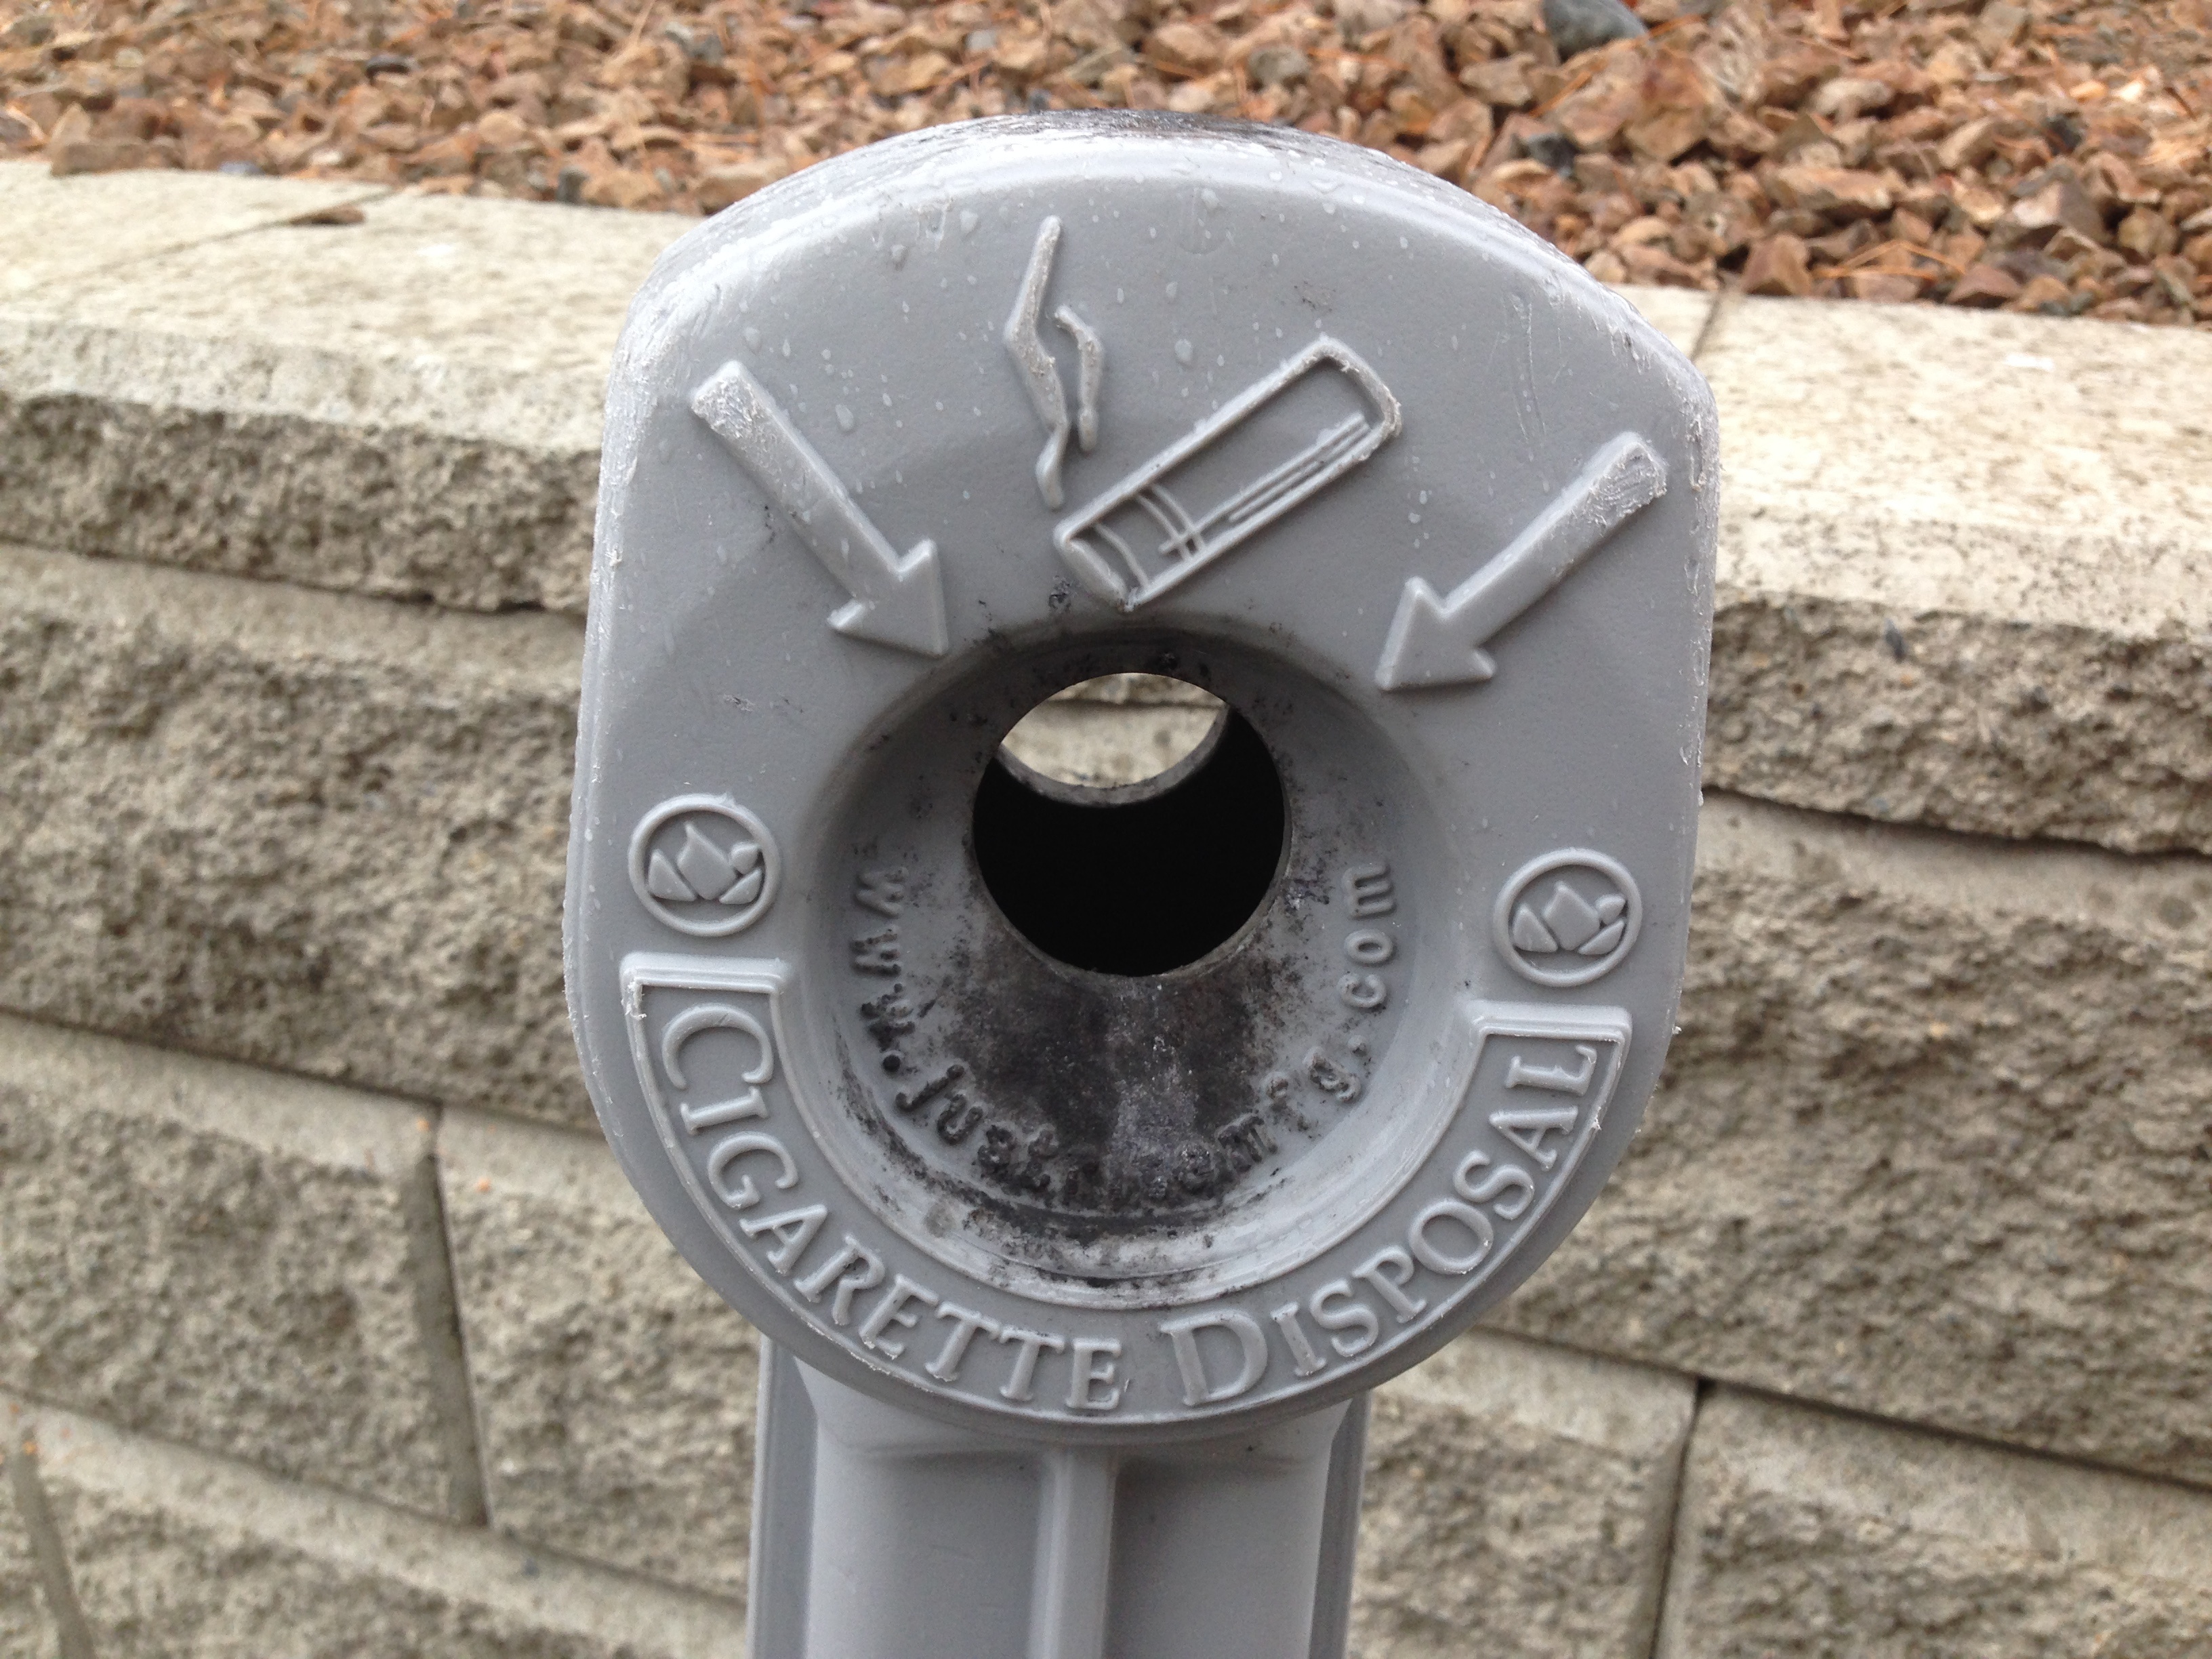
wheel, number